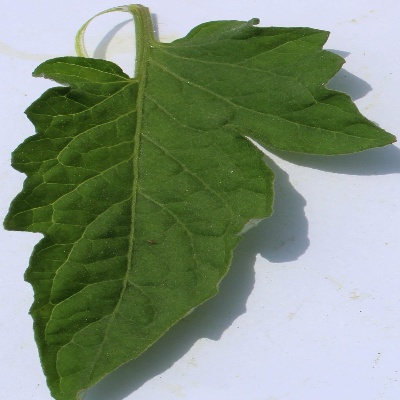
Crop: Tomato
Condition: healthy